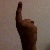
The image shows a hand gesture representing the number 1 in Indian Sign Language.